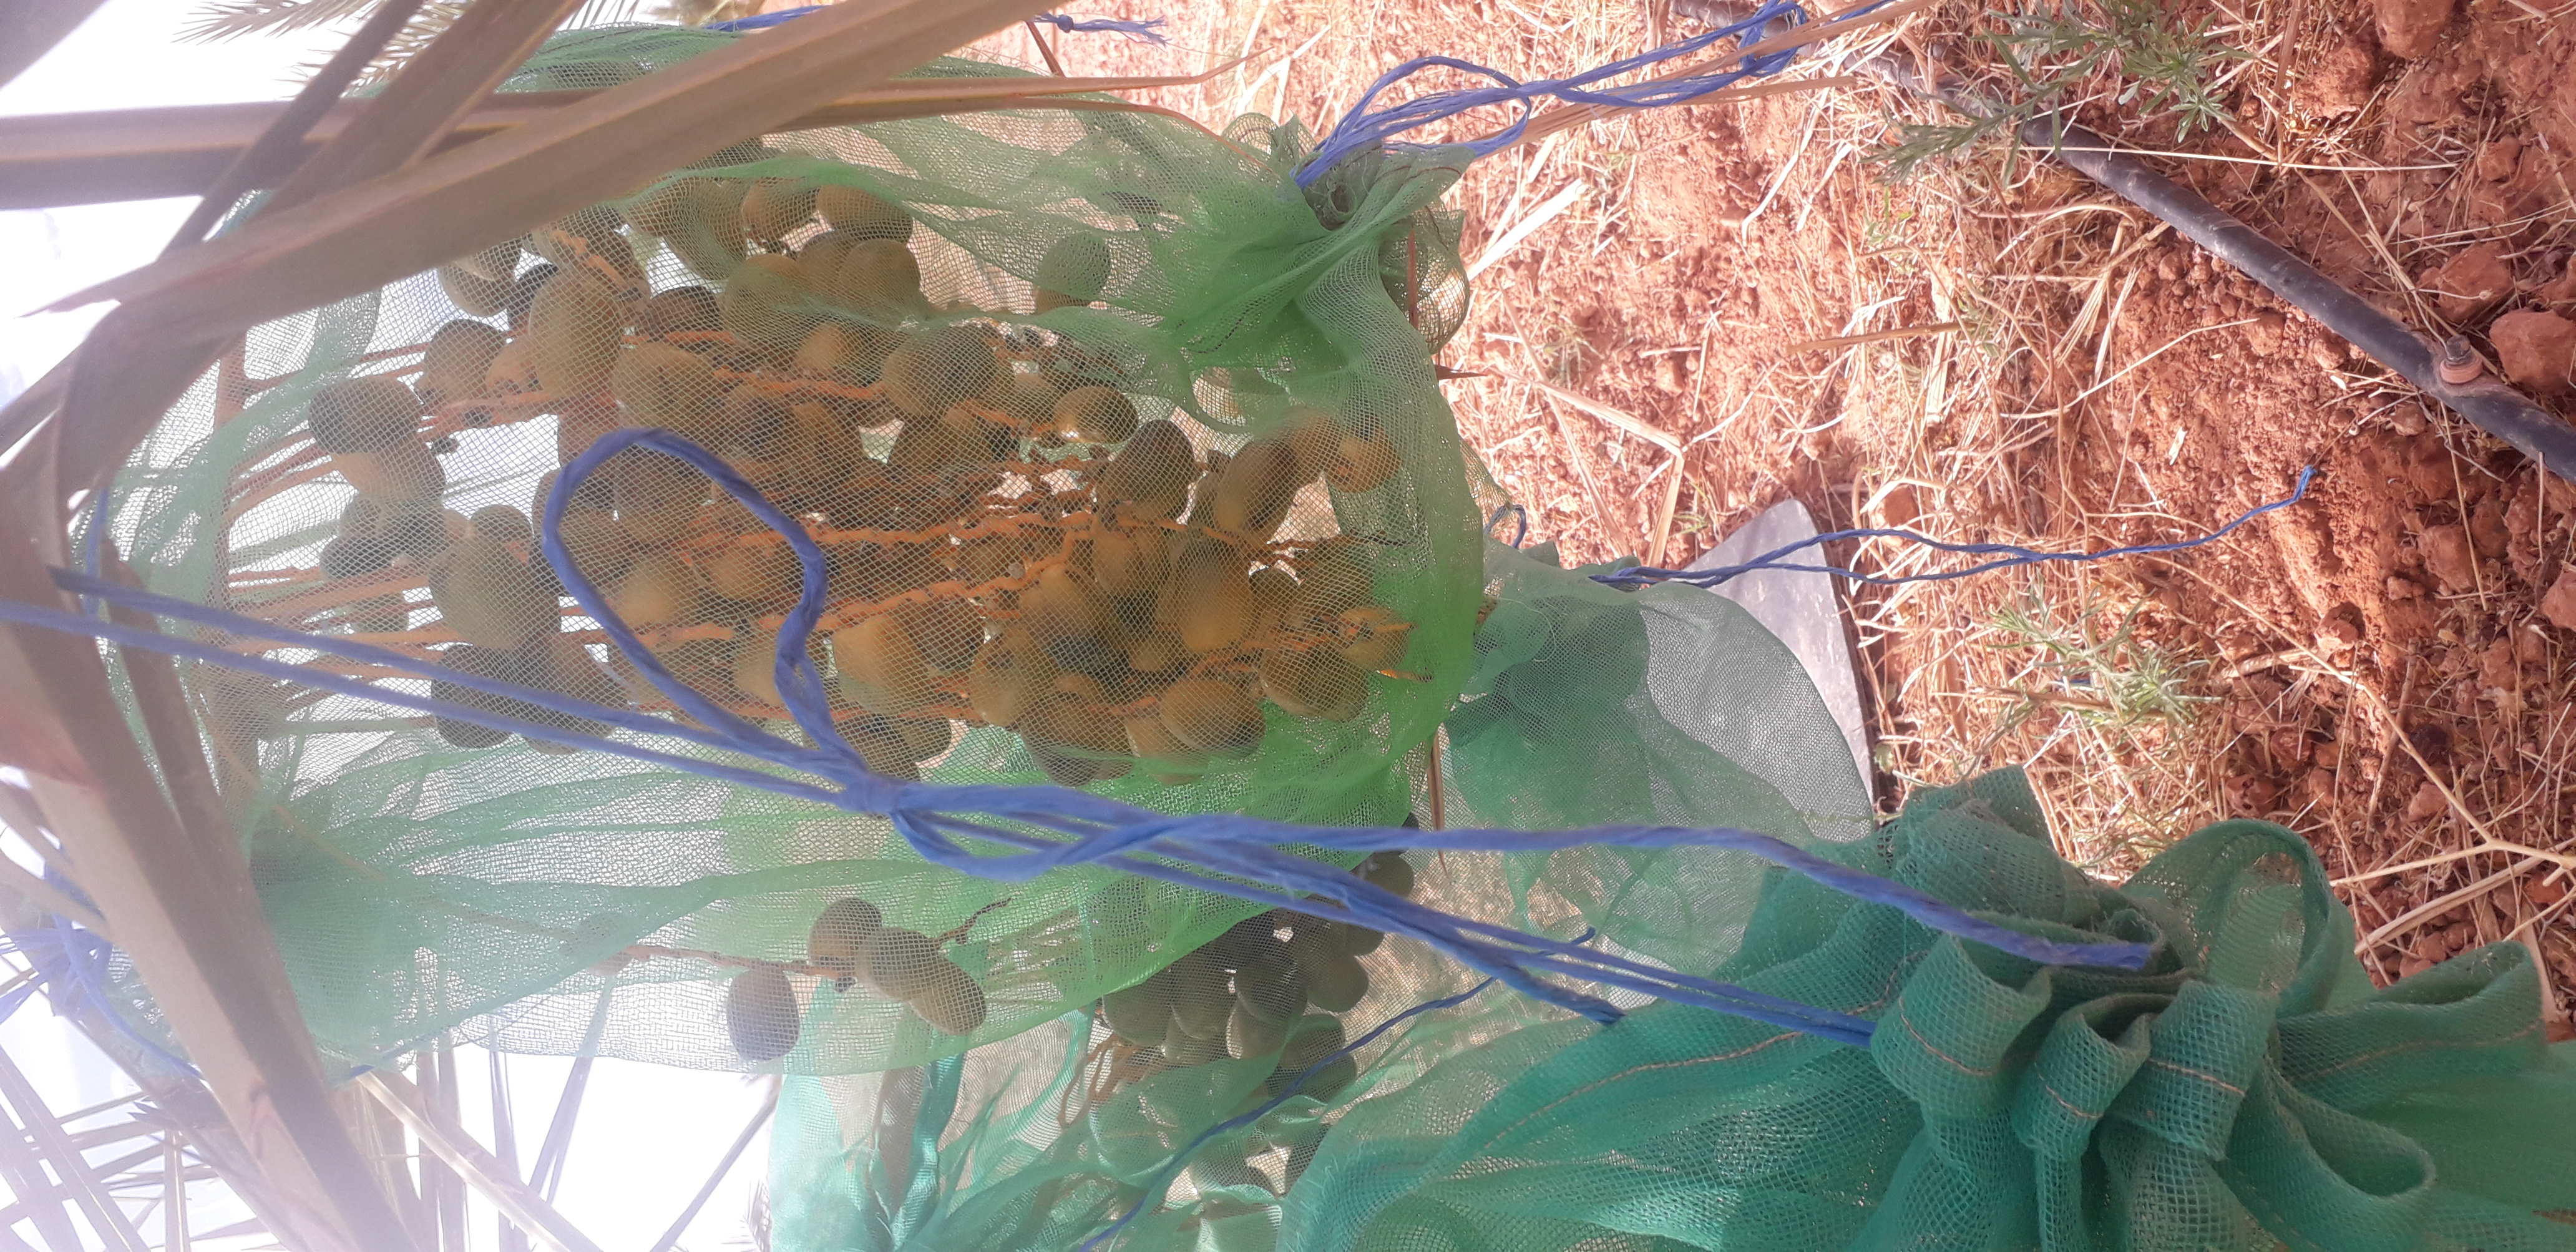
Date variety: Boufagous